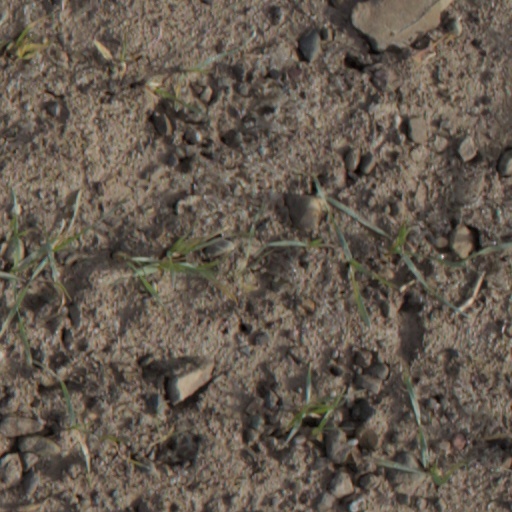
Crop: wheat